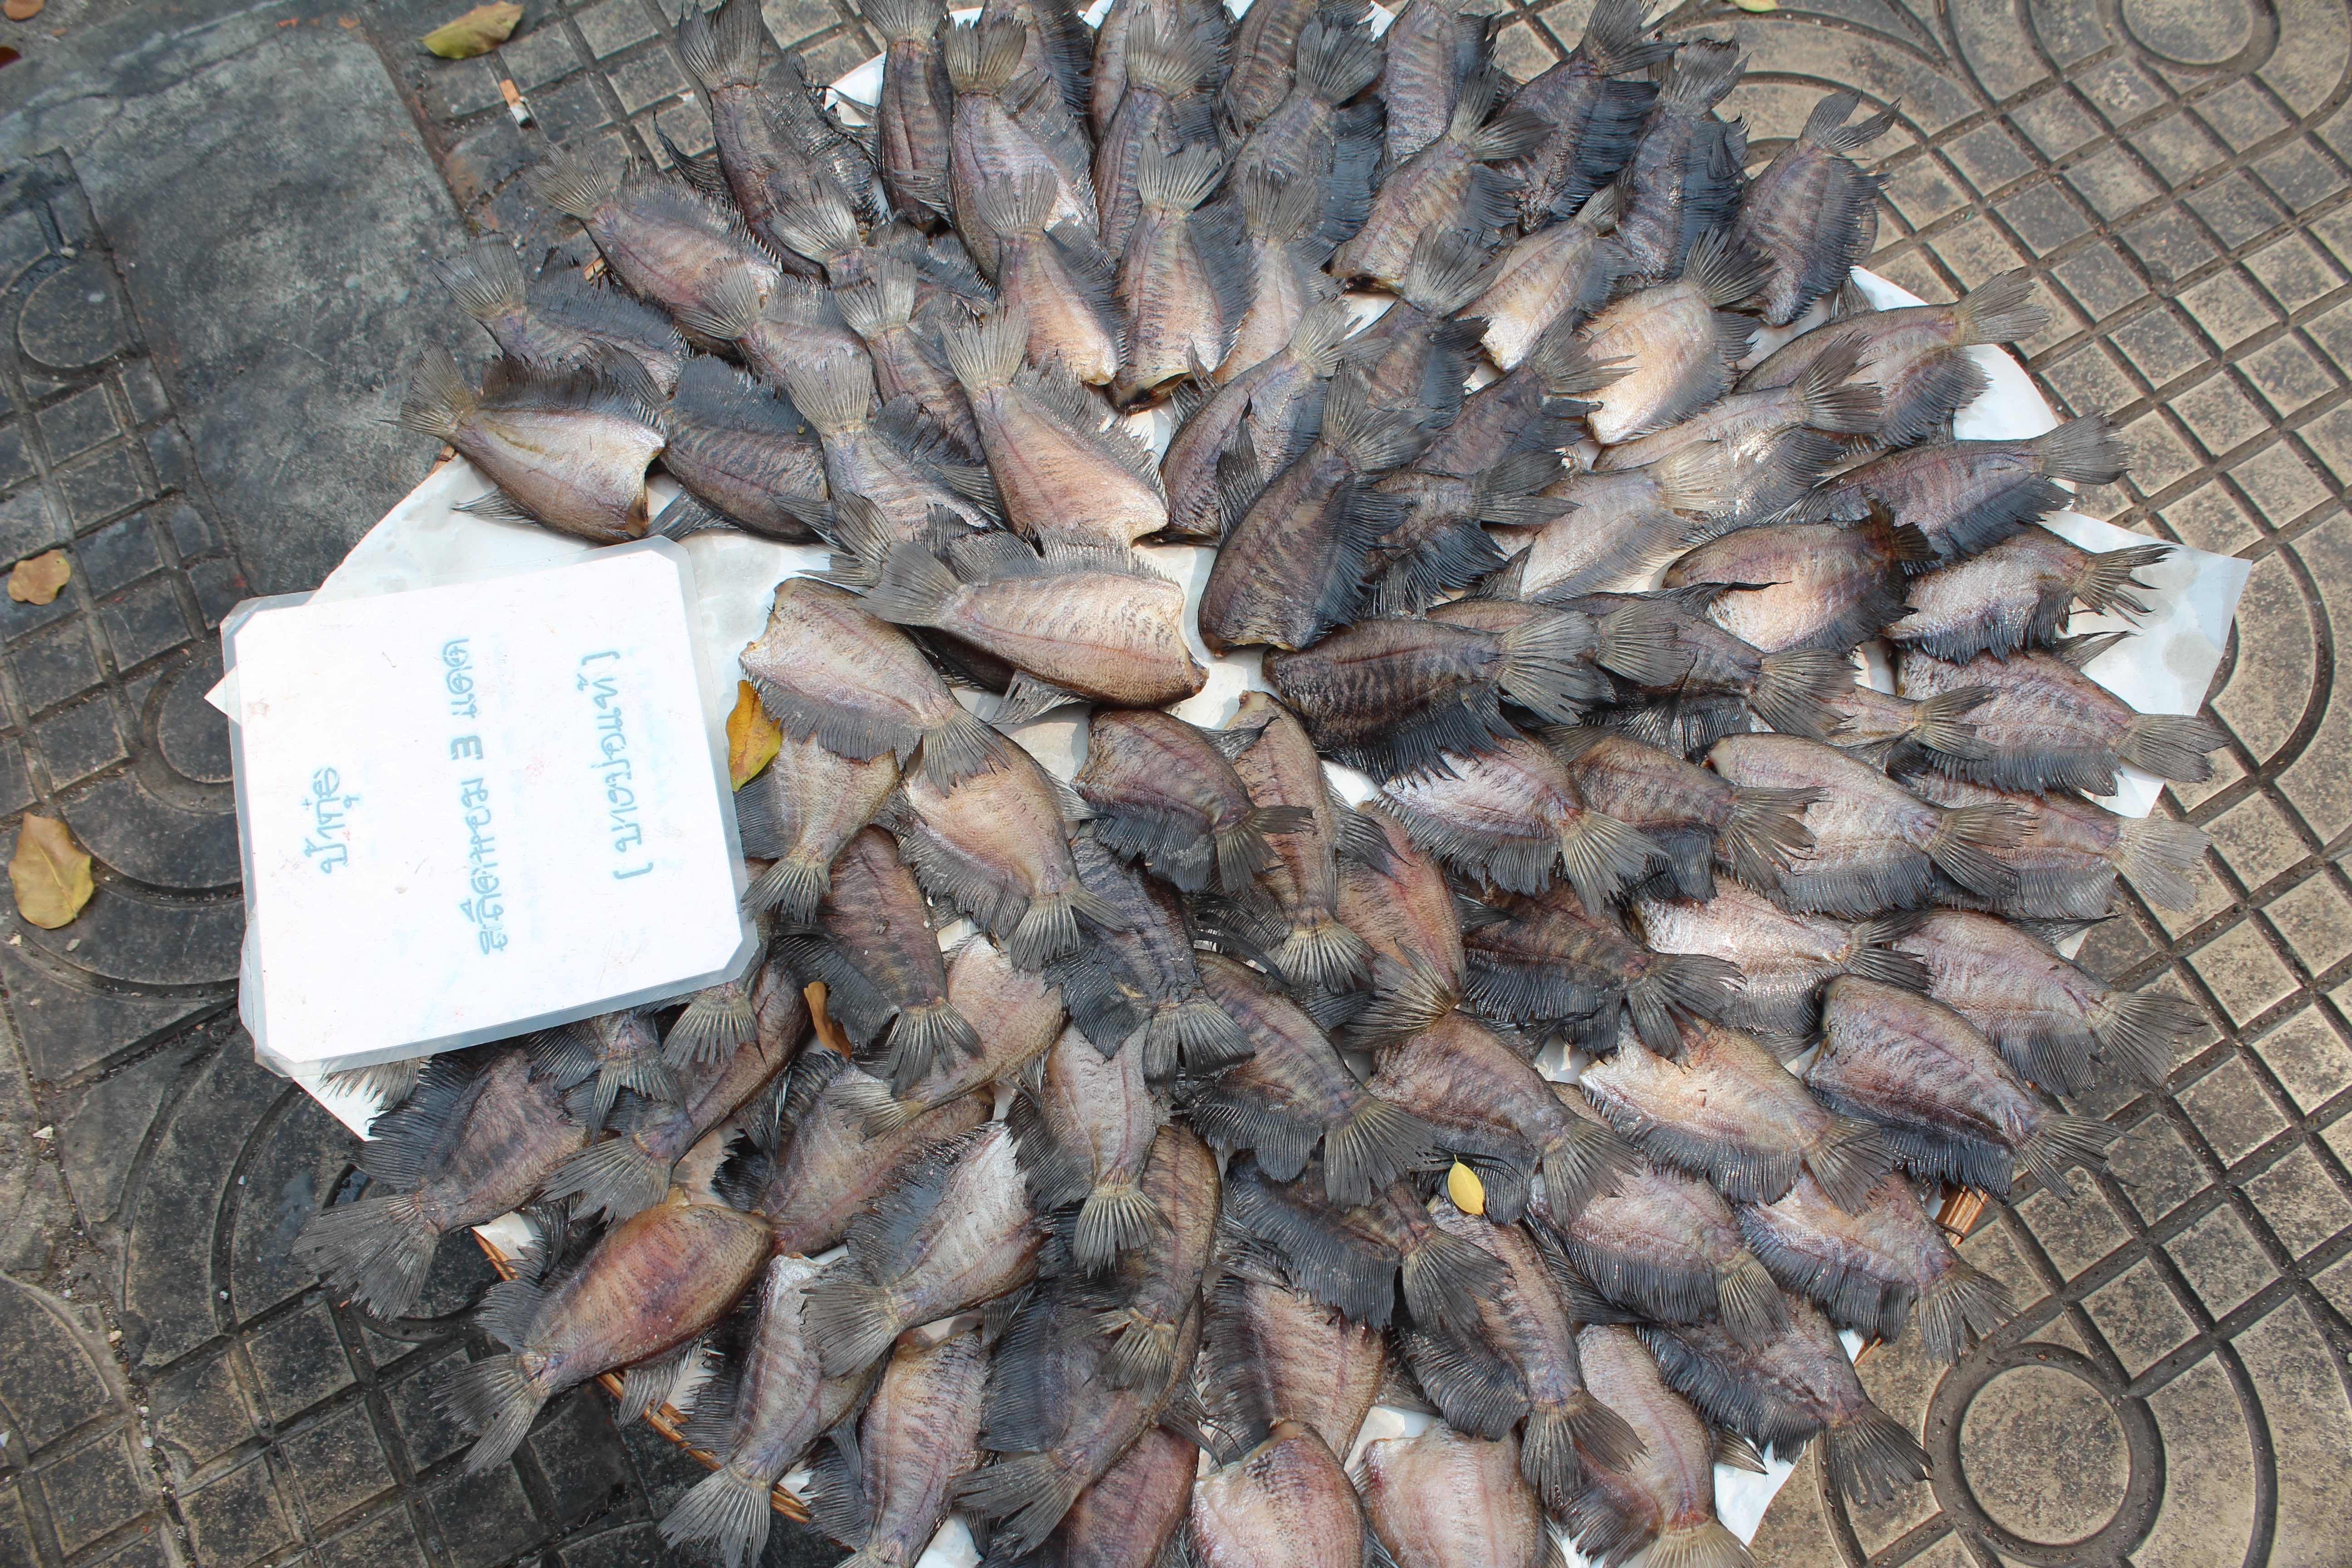
wood, food, produce, fishing, seafood, port, dried, fish